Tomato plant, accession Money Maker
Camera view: bottom (45 deg); turntable rotation: 270 degrees
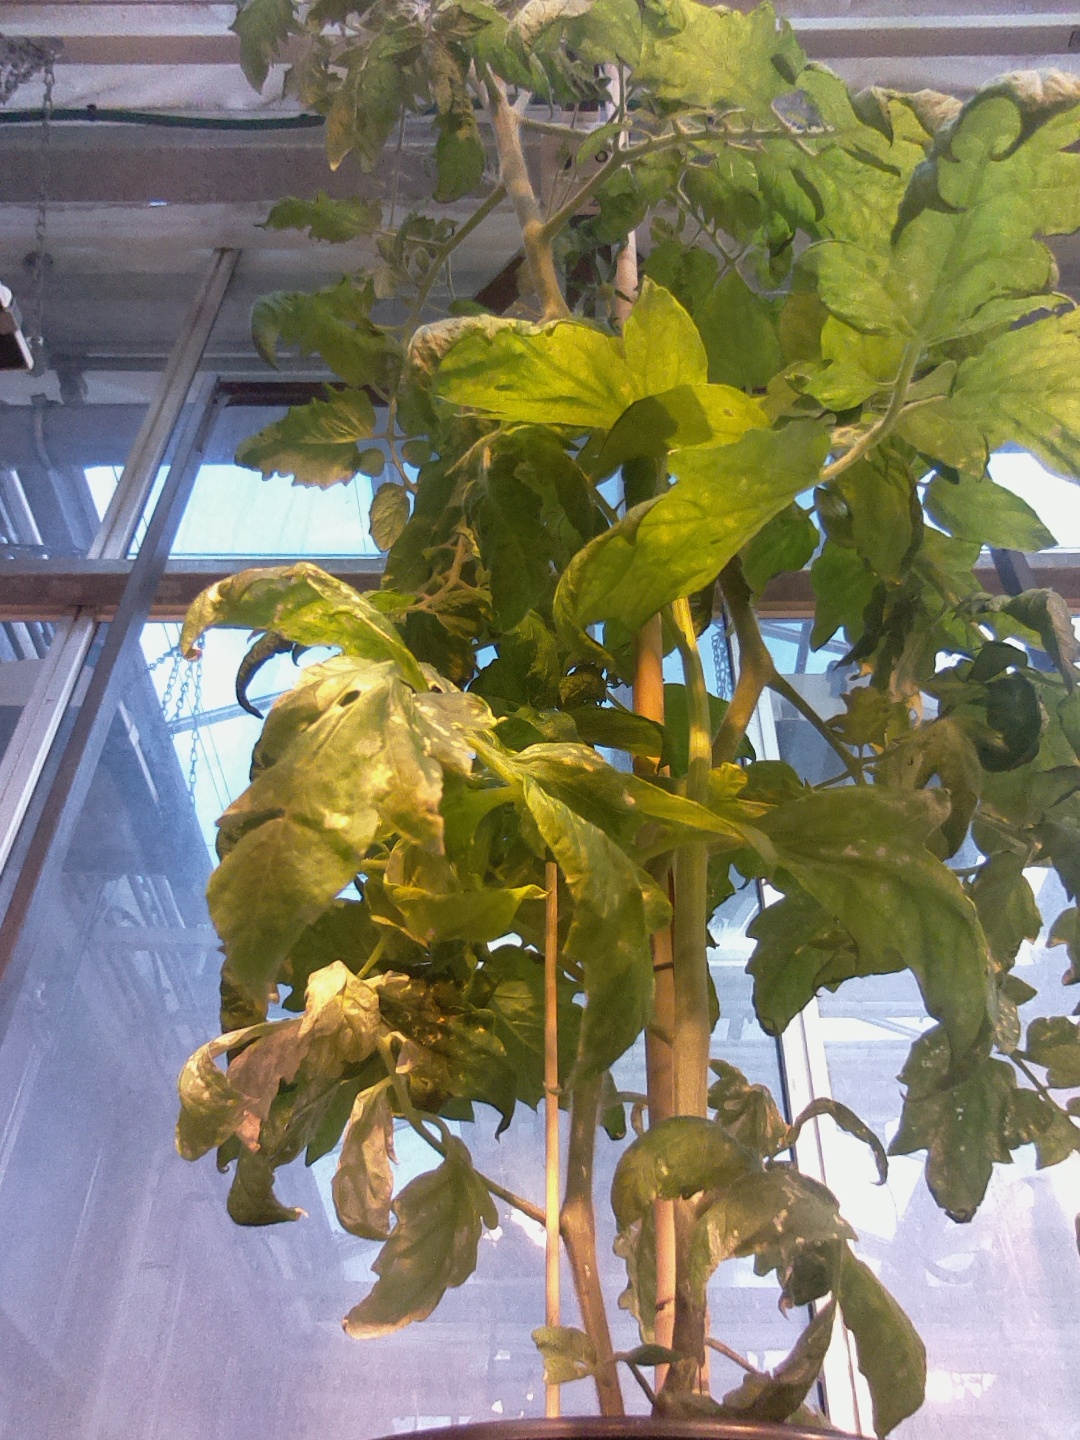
BBCH growth stage 68: Full flowering, 80%-90% of flowers open, more petals falling